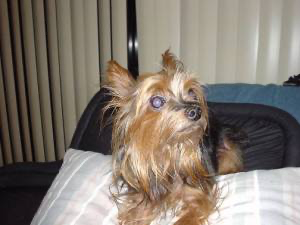
Animal: dog
Breed: yorkshire terrier